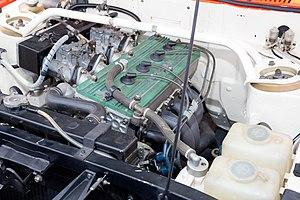
Le Rallye Safari 1981, disputé du 16 au 20 avril 1981, est la quatre-vingt-onzième manche du championnat du monde des rallyes courue depuis 1973, et la quatrième manche du championnat du monde des rallyes 1981.